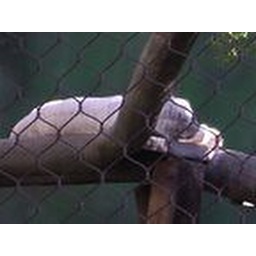
So Cute! The white lion in the Mirage in Vegas.